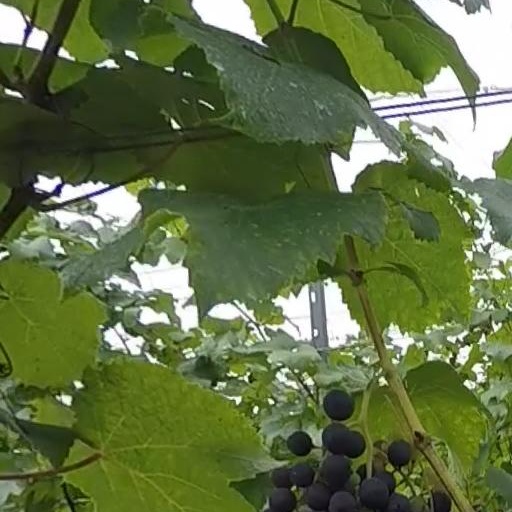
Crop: grape